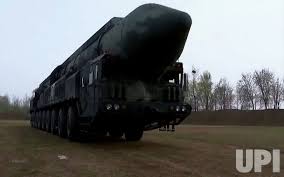
Label: Air Defense